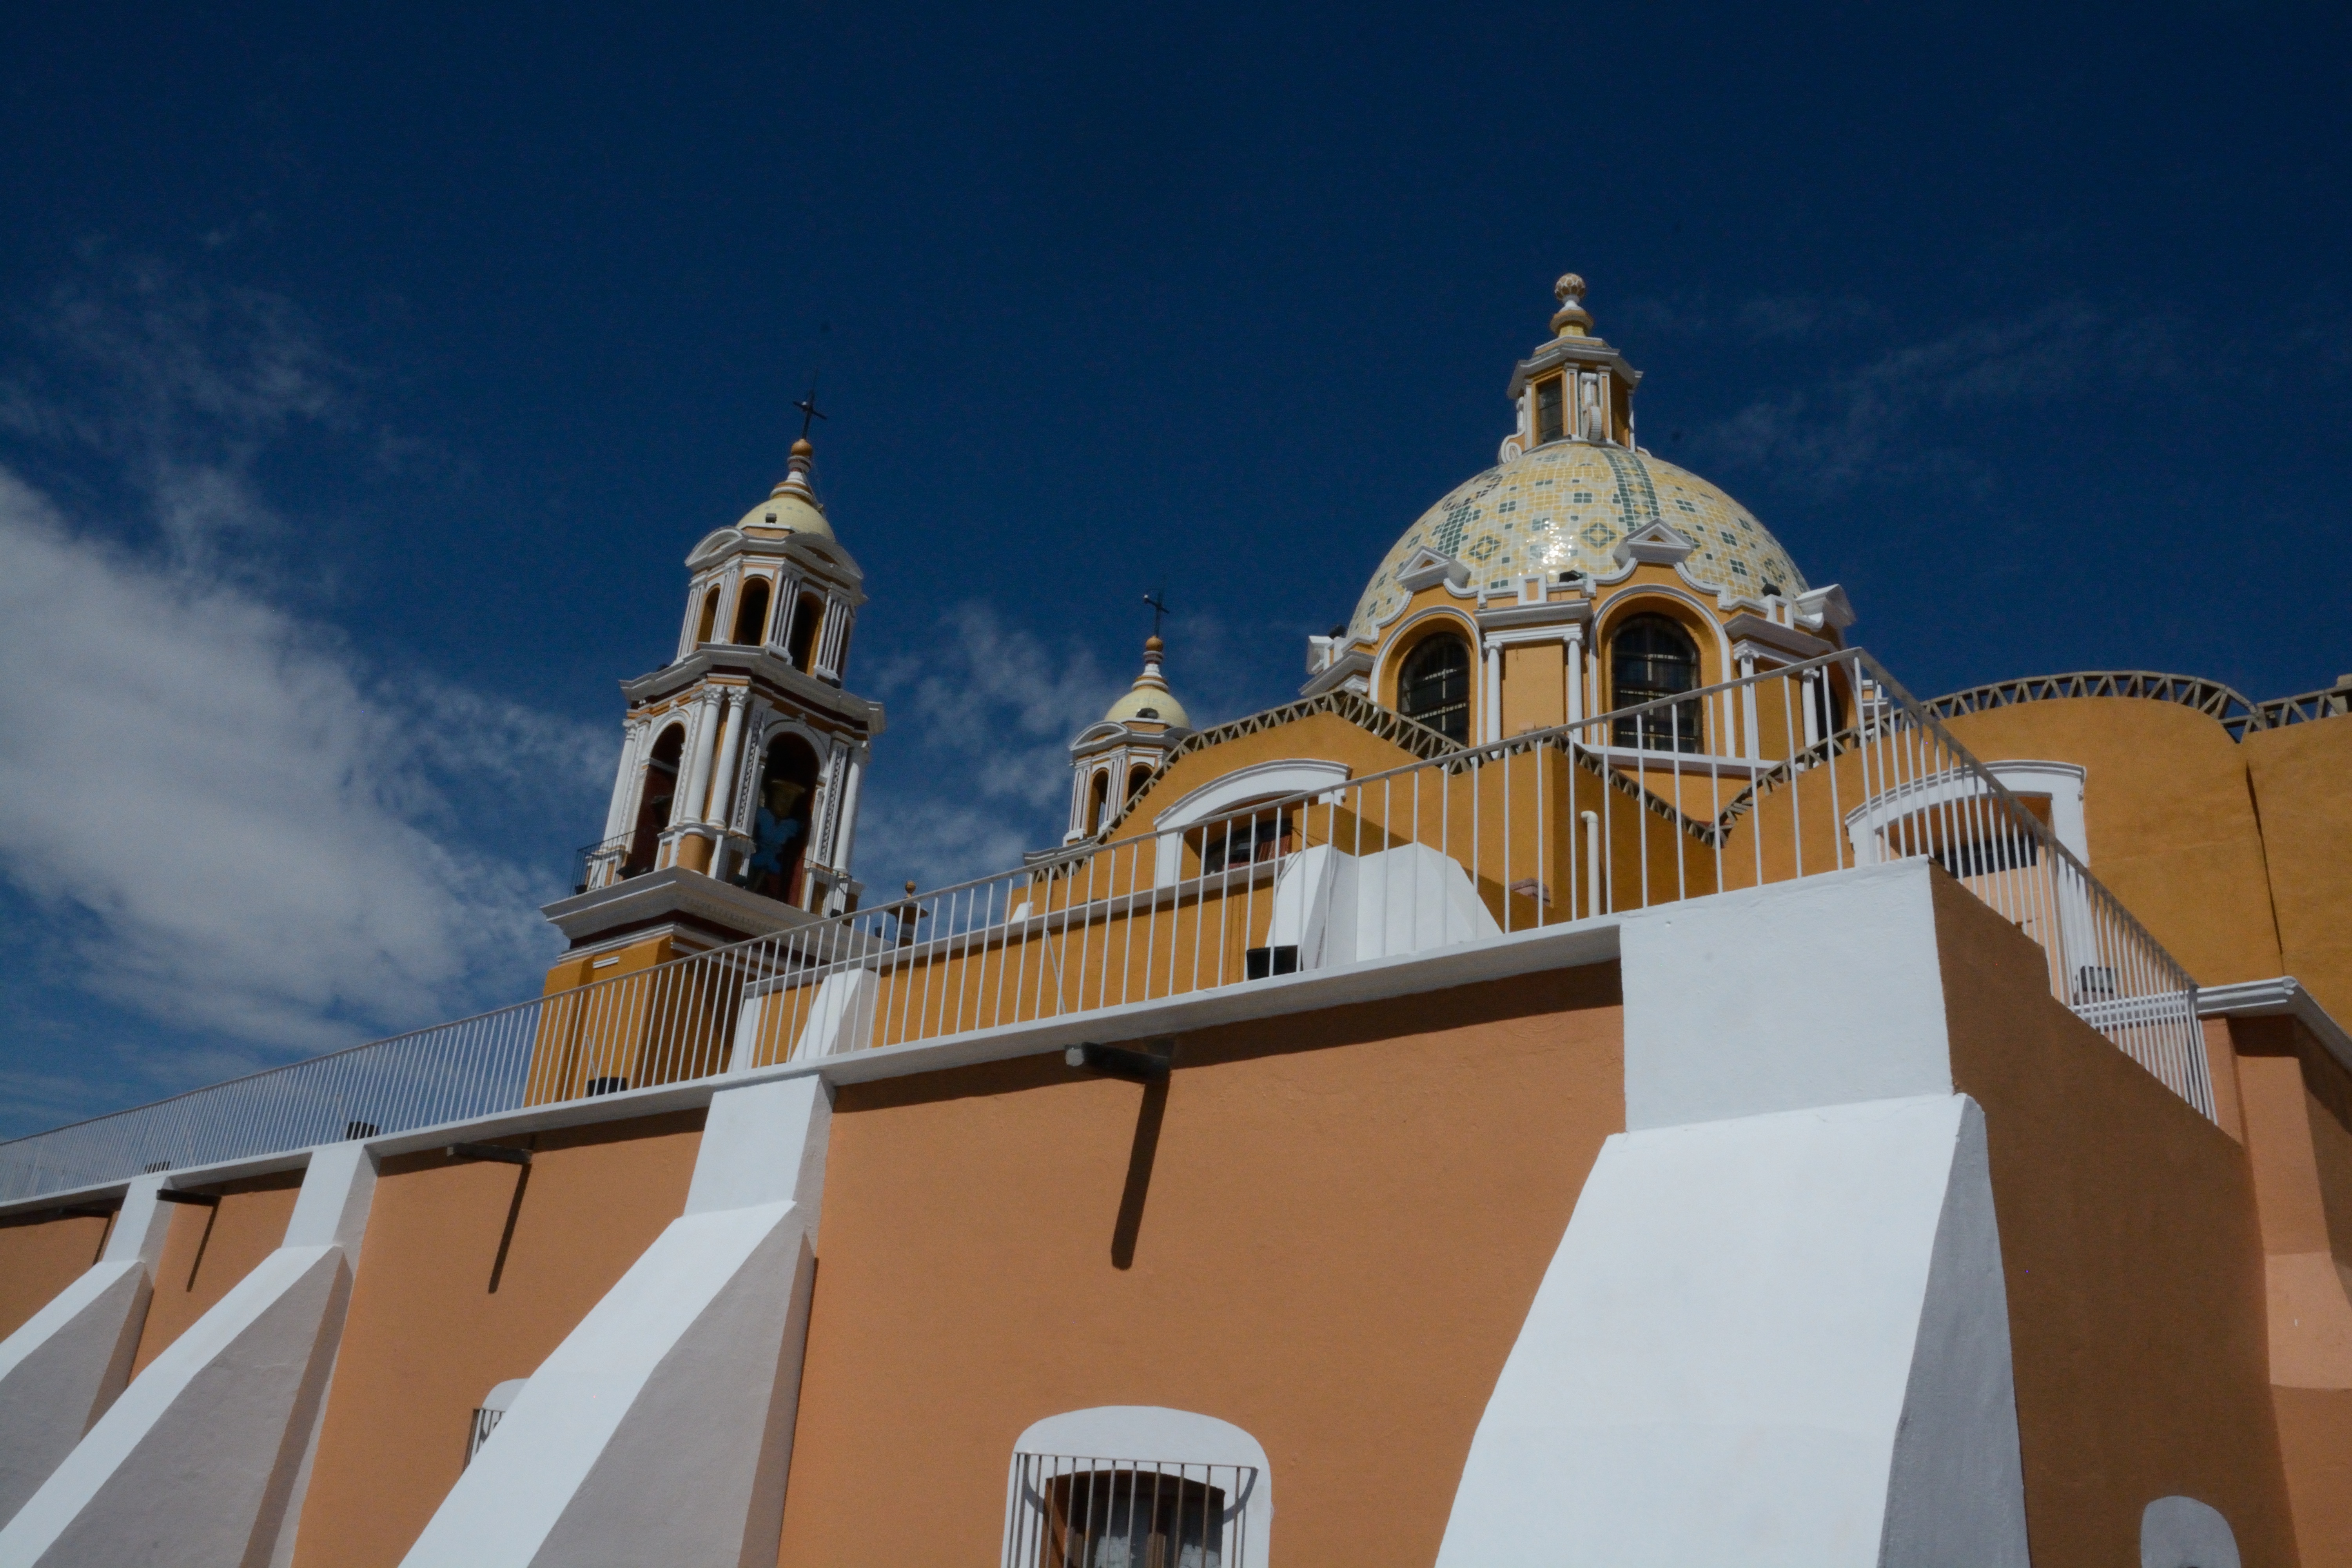
building, landmark, facade, church, cathedral, place of worship, monastery, dome